Wat Sing railway station

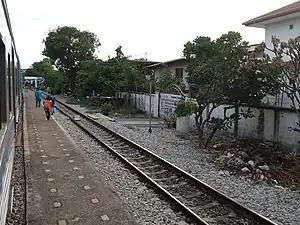
The railway station in mid-2023

Wat Sing railway station is a railway station located in Bang Khun Thian subdistrict, Chom Thong district, Bangkok. It is a class 2 railway station. Currently, 34 rail services operate at the station. It is one of the few stations on the single-track line with a passing loop.